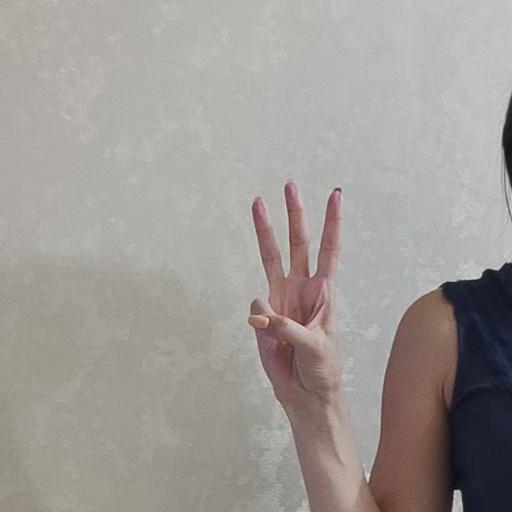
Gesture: three